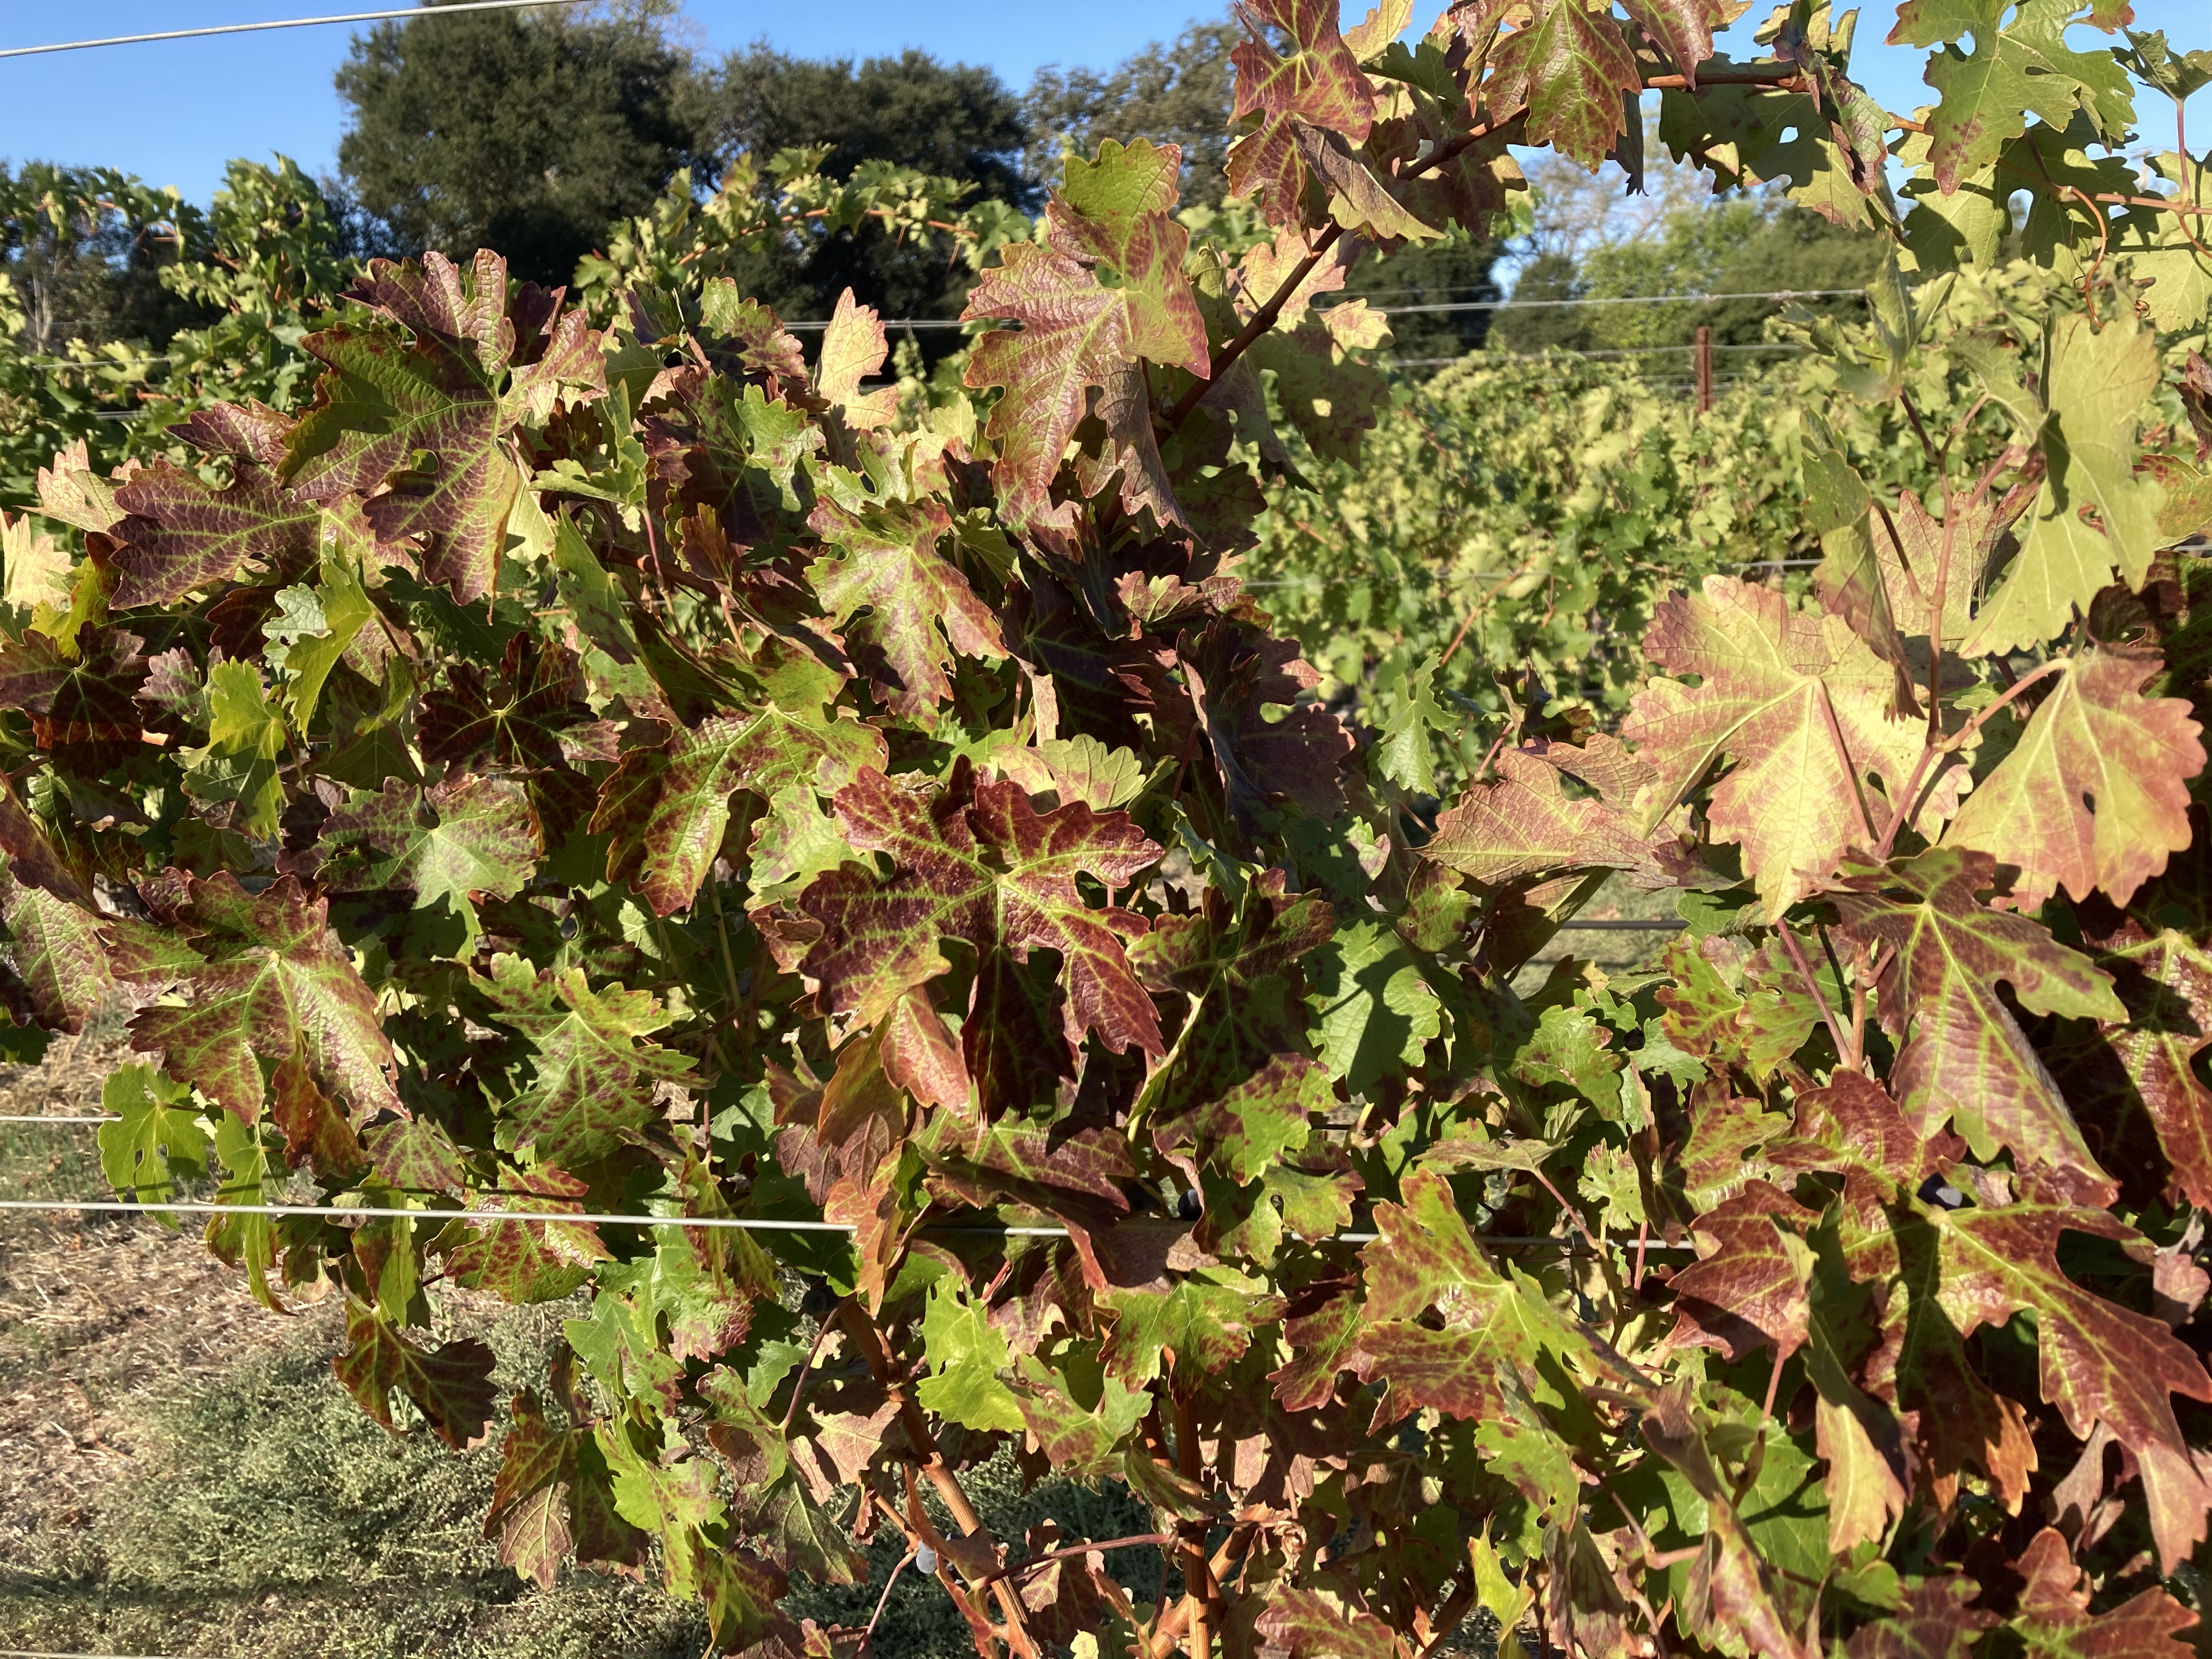
Label: Leafroll 3